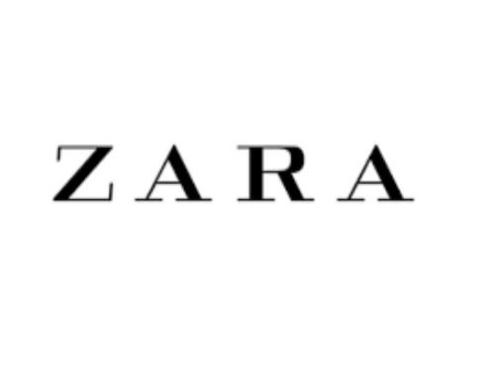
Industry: Clothes